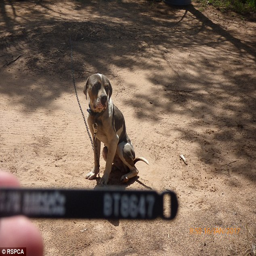
investigators would like to speak to anyone who may have purchased an animal from the property in the past